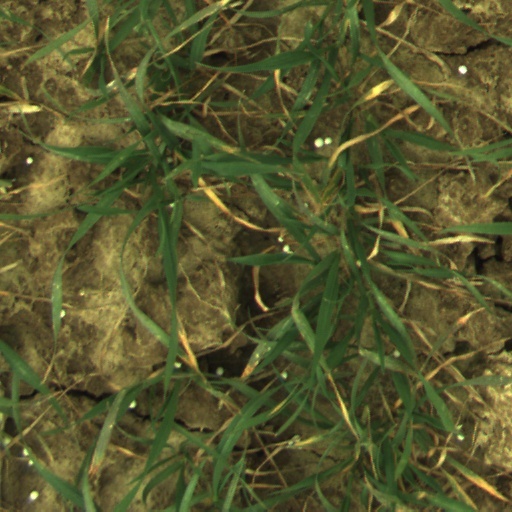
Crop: wheat